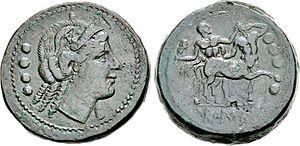
Le triens est une monnaie romaine en bronze dont la valeur correspondait à un tiers d'as, soit quatre onces. Il fait partie du premier système monétaire romain et a été émis sous la République, du IVᵉ siècle à -80. Des triens d'as portant d'autres motifs ont également été émis en Ombrie et en Étrurie. Plus tard, le nom triens a été aussi fréquemment utilisé pour désigner les trémissis mérovingiens, des tiers de sou.